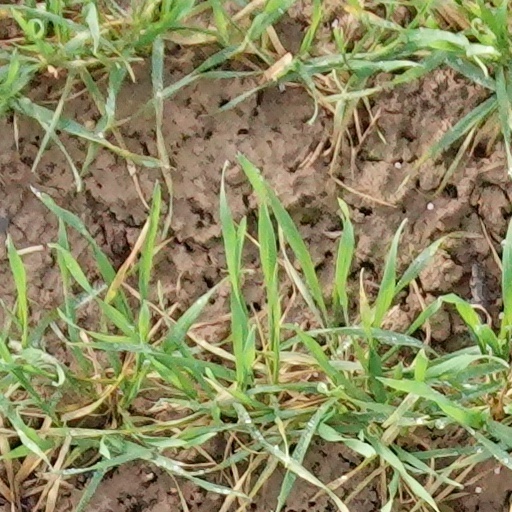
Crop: wheat